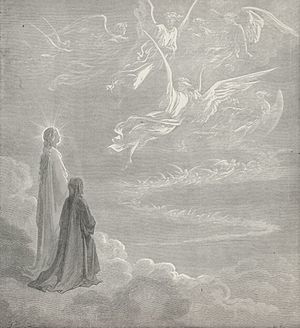
Den guddommelige Komedie / Komediens historie
Paradiset som det skildres i Den guddommelige komedie, af Gustave Doré.
La Divina Commedia er det berømteste værk af den florentinske digter Dante Alighieri fra tiden mellem middelalder og renæssance. Han fortæller om en rejse mod det hinsidige med sig selv som mere eller mindre fiktiv hovedperson.